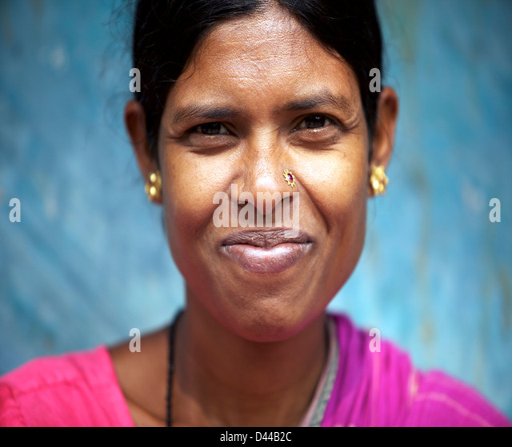
tribal woman with a smile